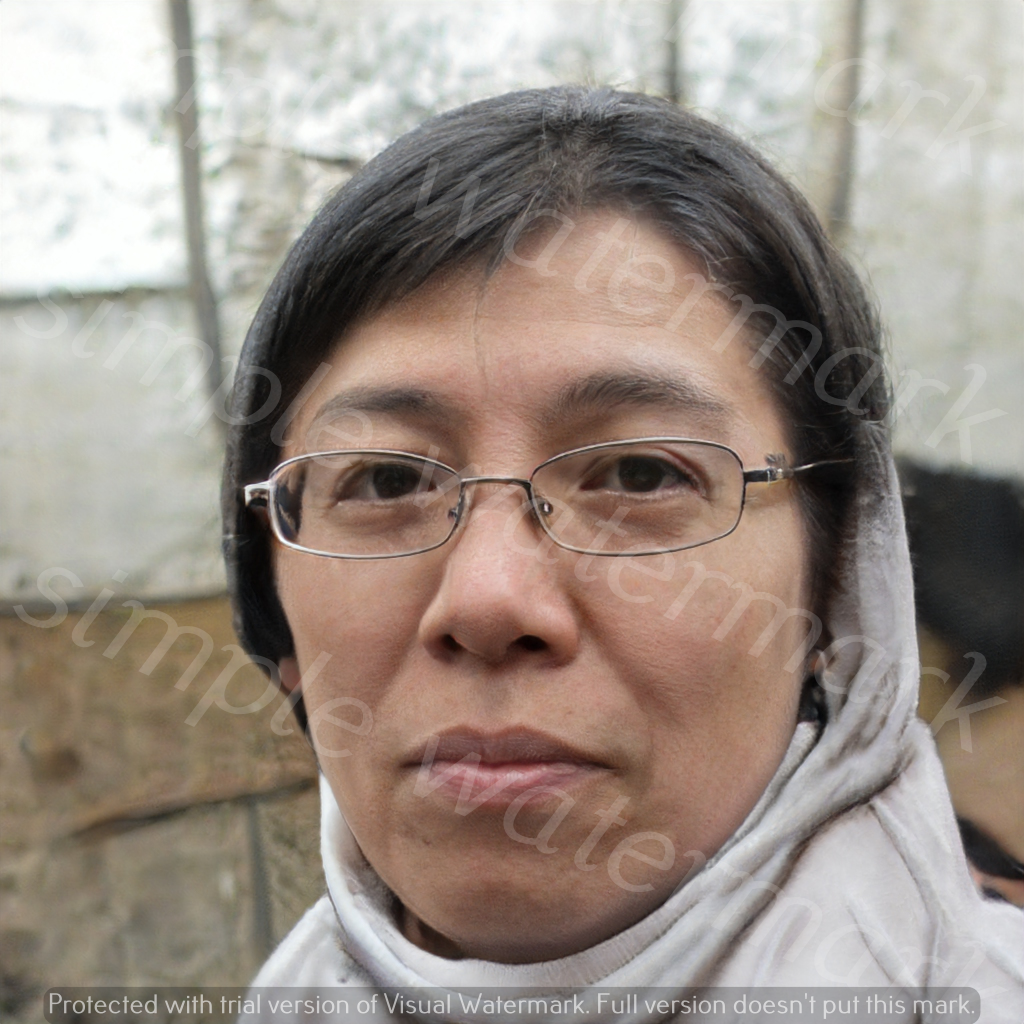
Label: Watermark